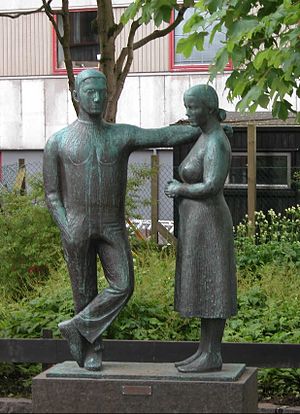
Janus Kamban
Mand og kvinde, 1971, ved Janus Kamban, Niels Finsens gøta, Tórshavn
Janus Kamban var en færøsk billedhugger og grafiker. Han var en af de talentfulde kunstnere, som indledte det store nybrud i færøsk billedkunst i 1930'erne.